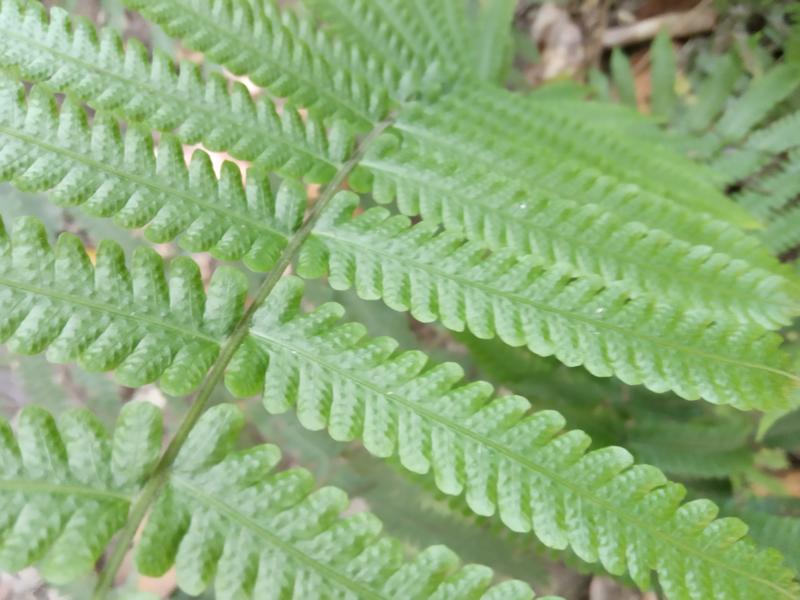
Weed species: Pteris vittata